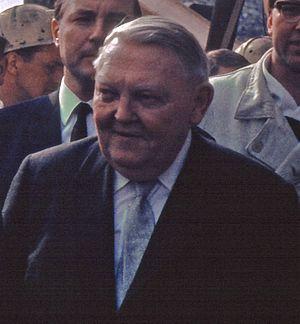
Série avant de gauche